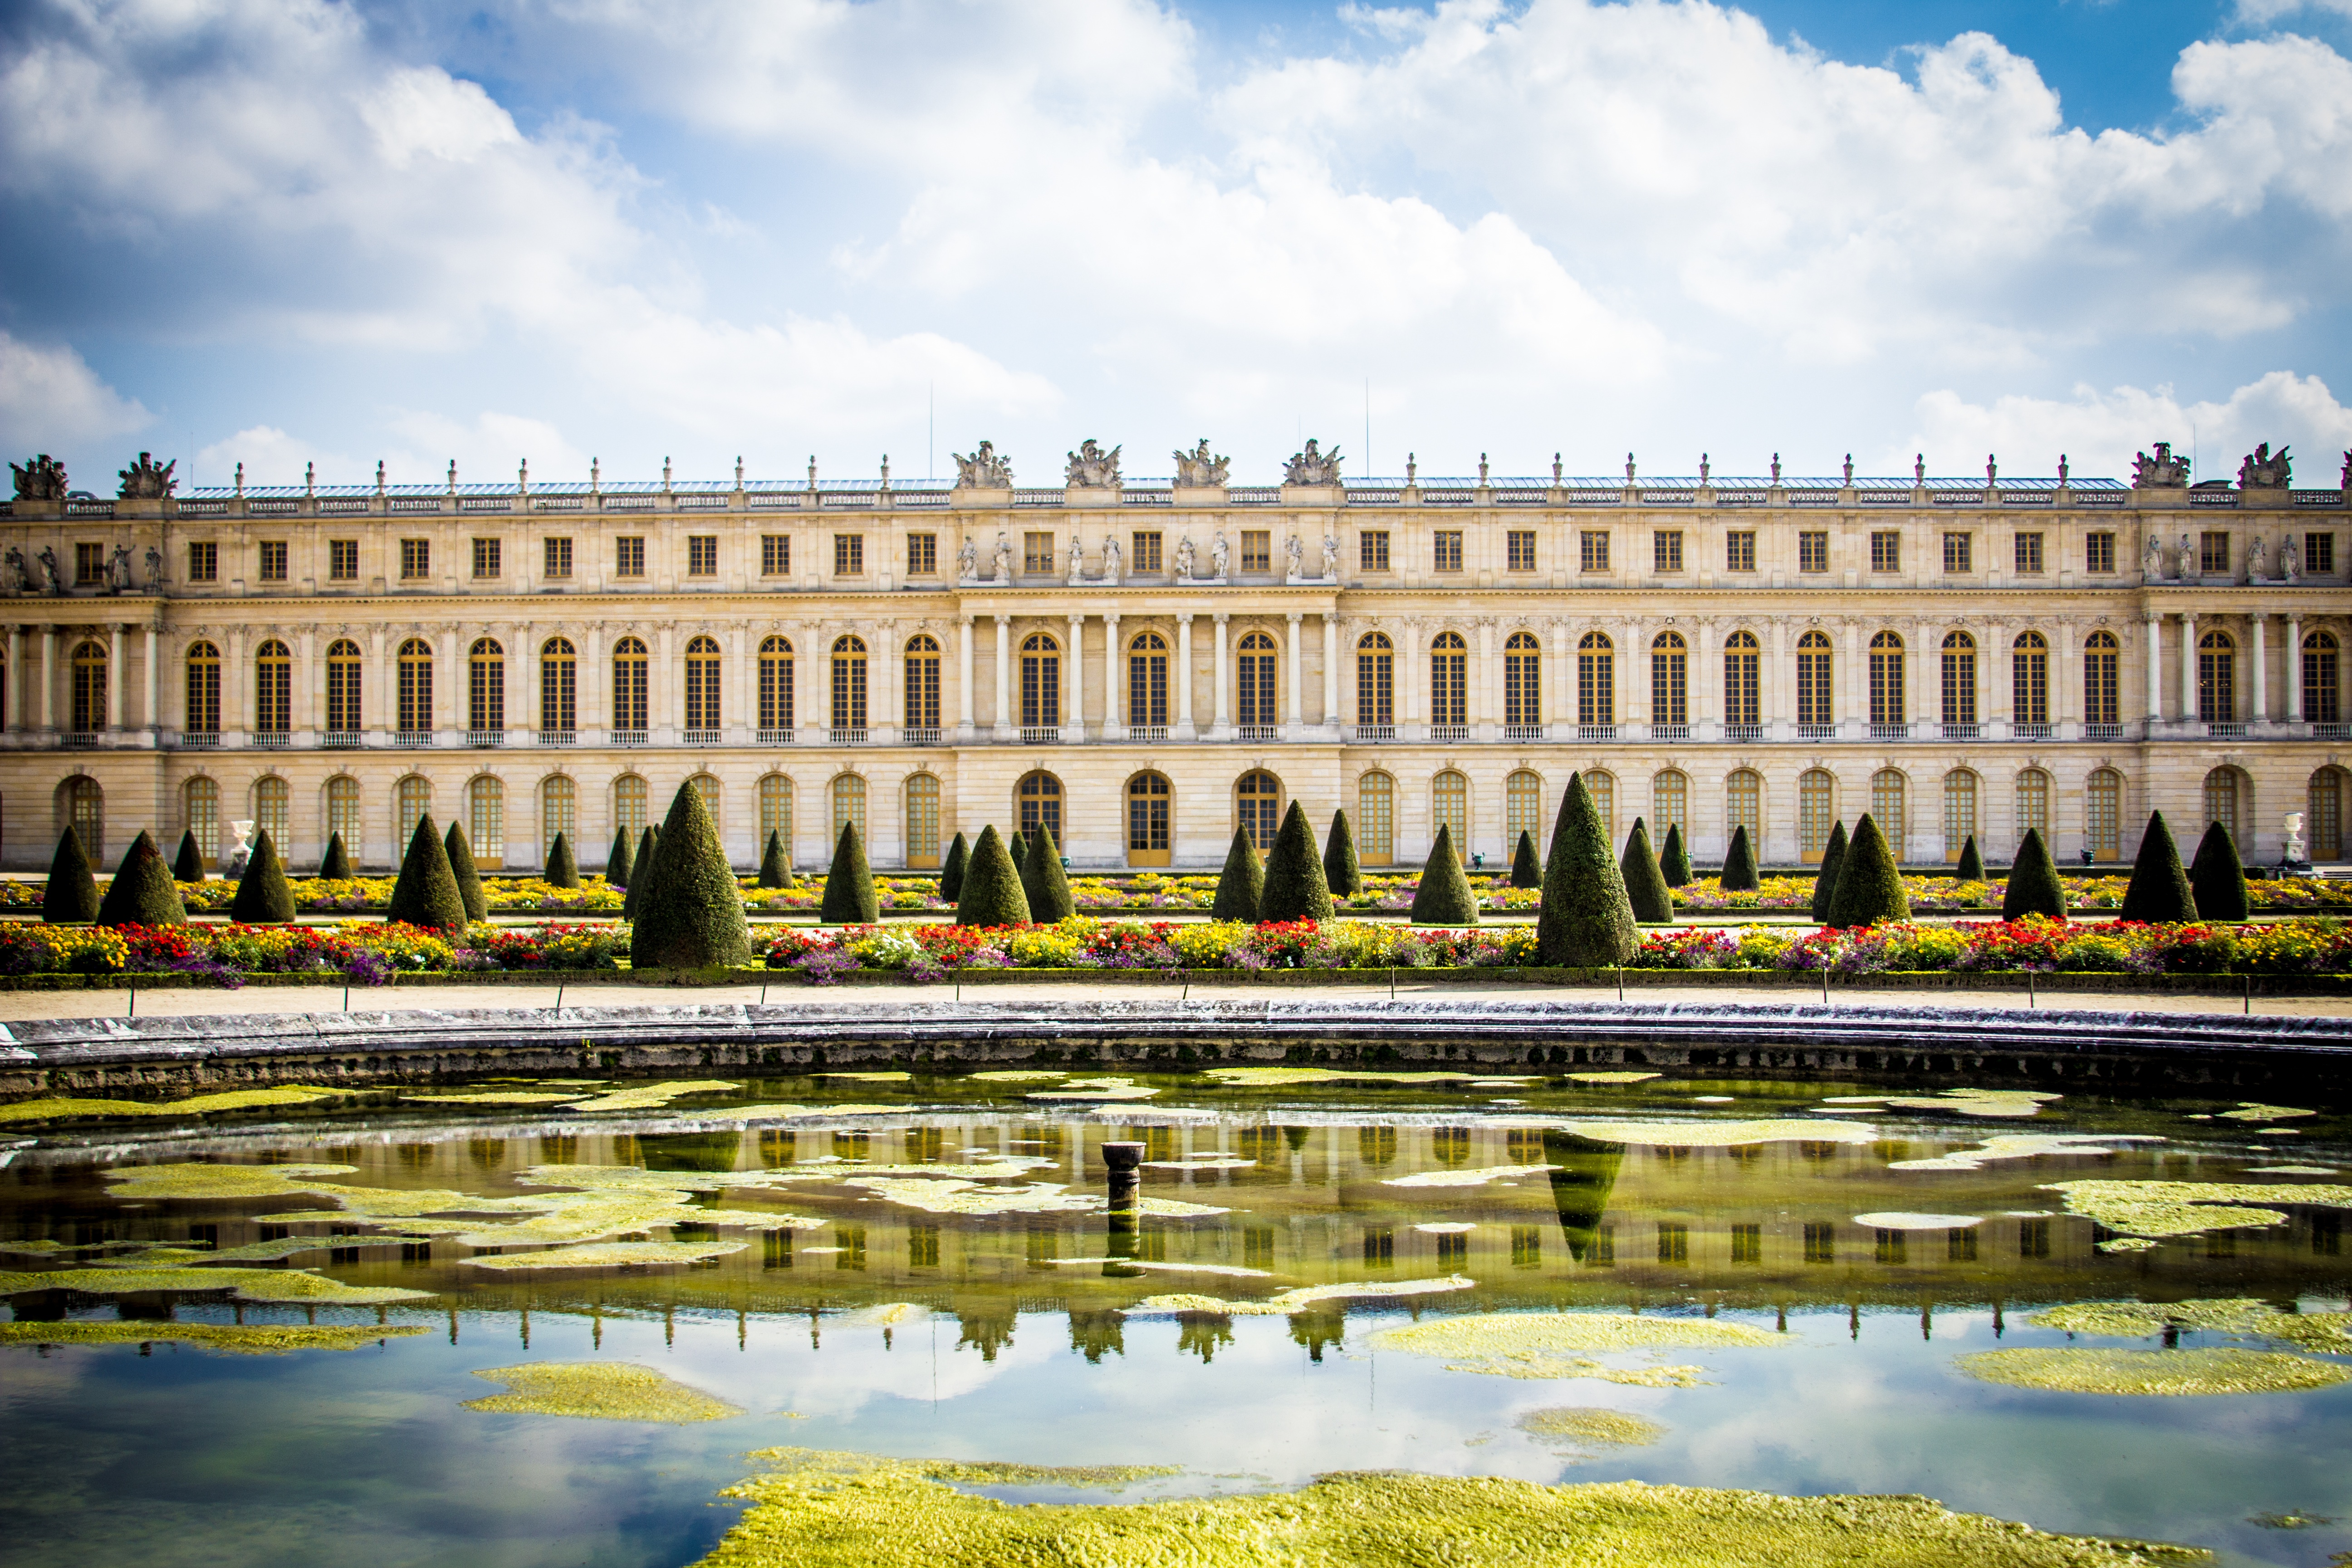
building, chateau, palace, cityscape, reflection, plaza, landmark, tourism, town square, estate, ancient rome, stately home, ancient history